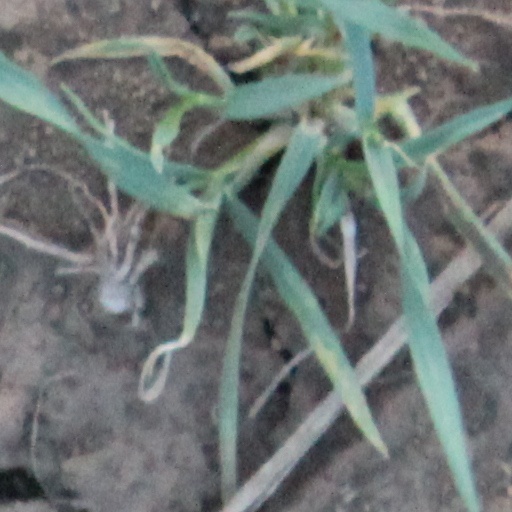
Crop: wheat